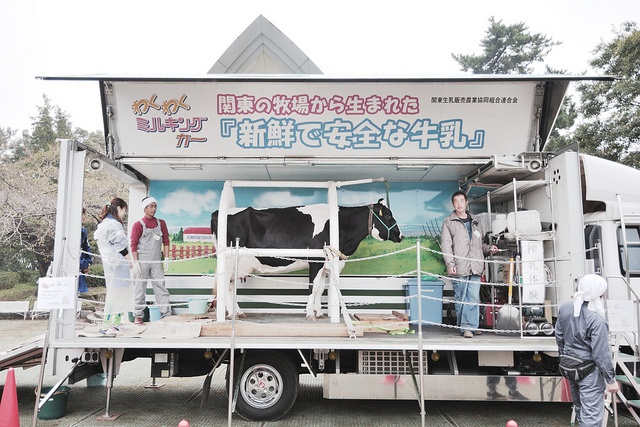
A truck stage with a small grouo of people and a cow on it.
A white truck with a white and black cow standing inside it.
A cow is on a platform attached to a white truck.
a couple of people stand on a stage with a picture of a cow behind them
The truck is hauling around a cow threw town.